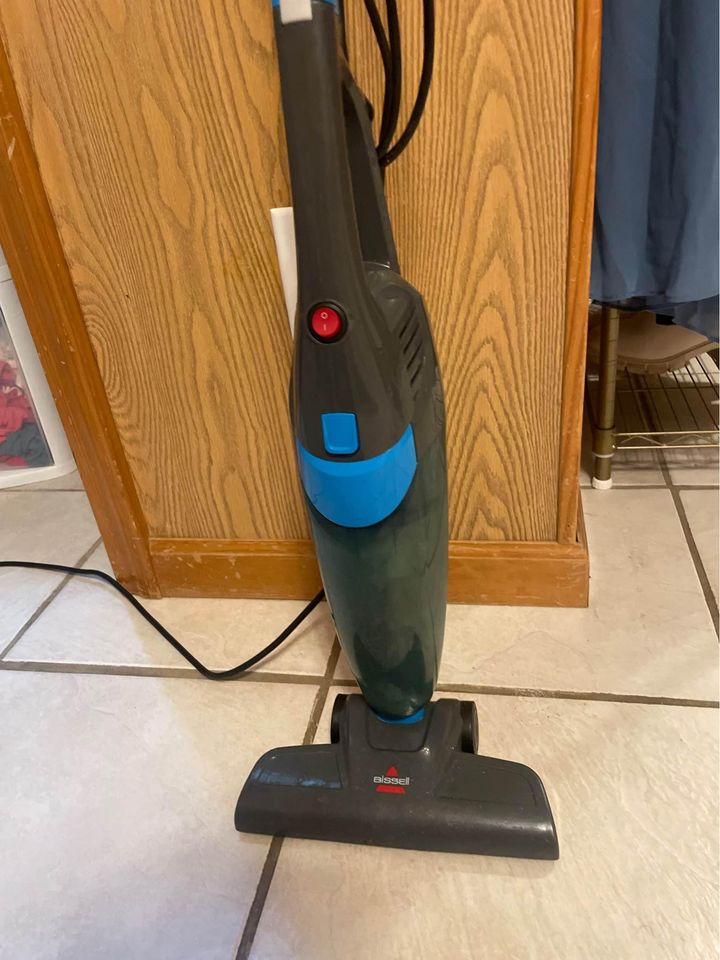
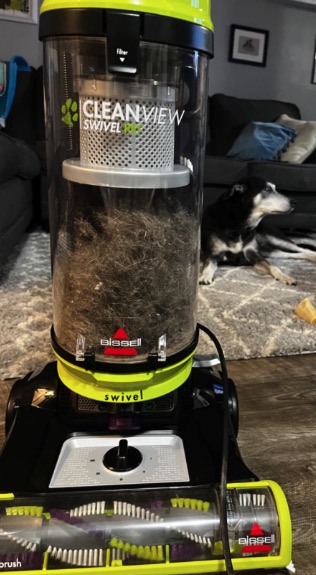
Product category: items_vacuum
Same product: no